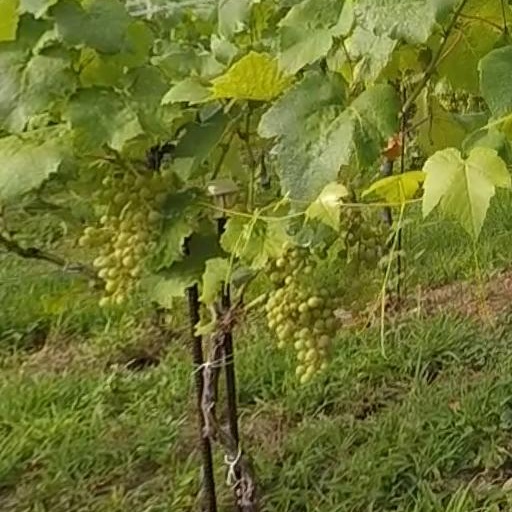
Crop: grape